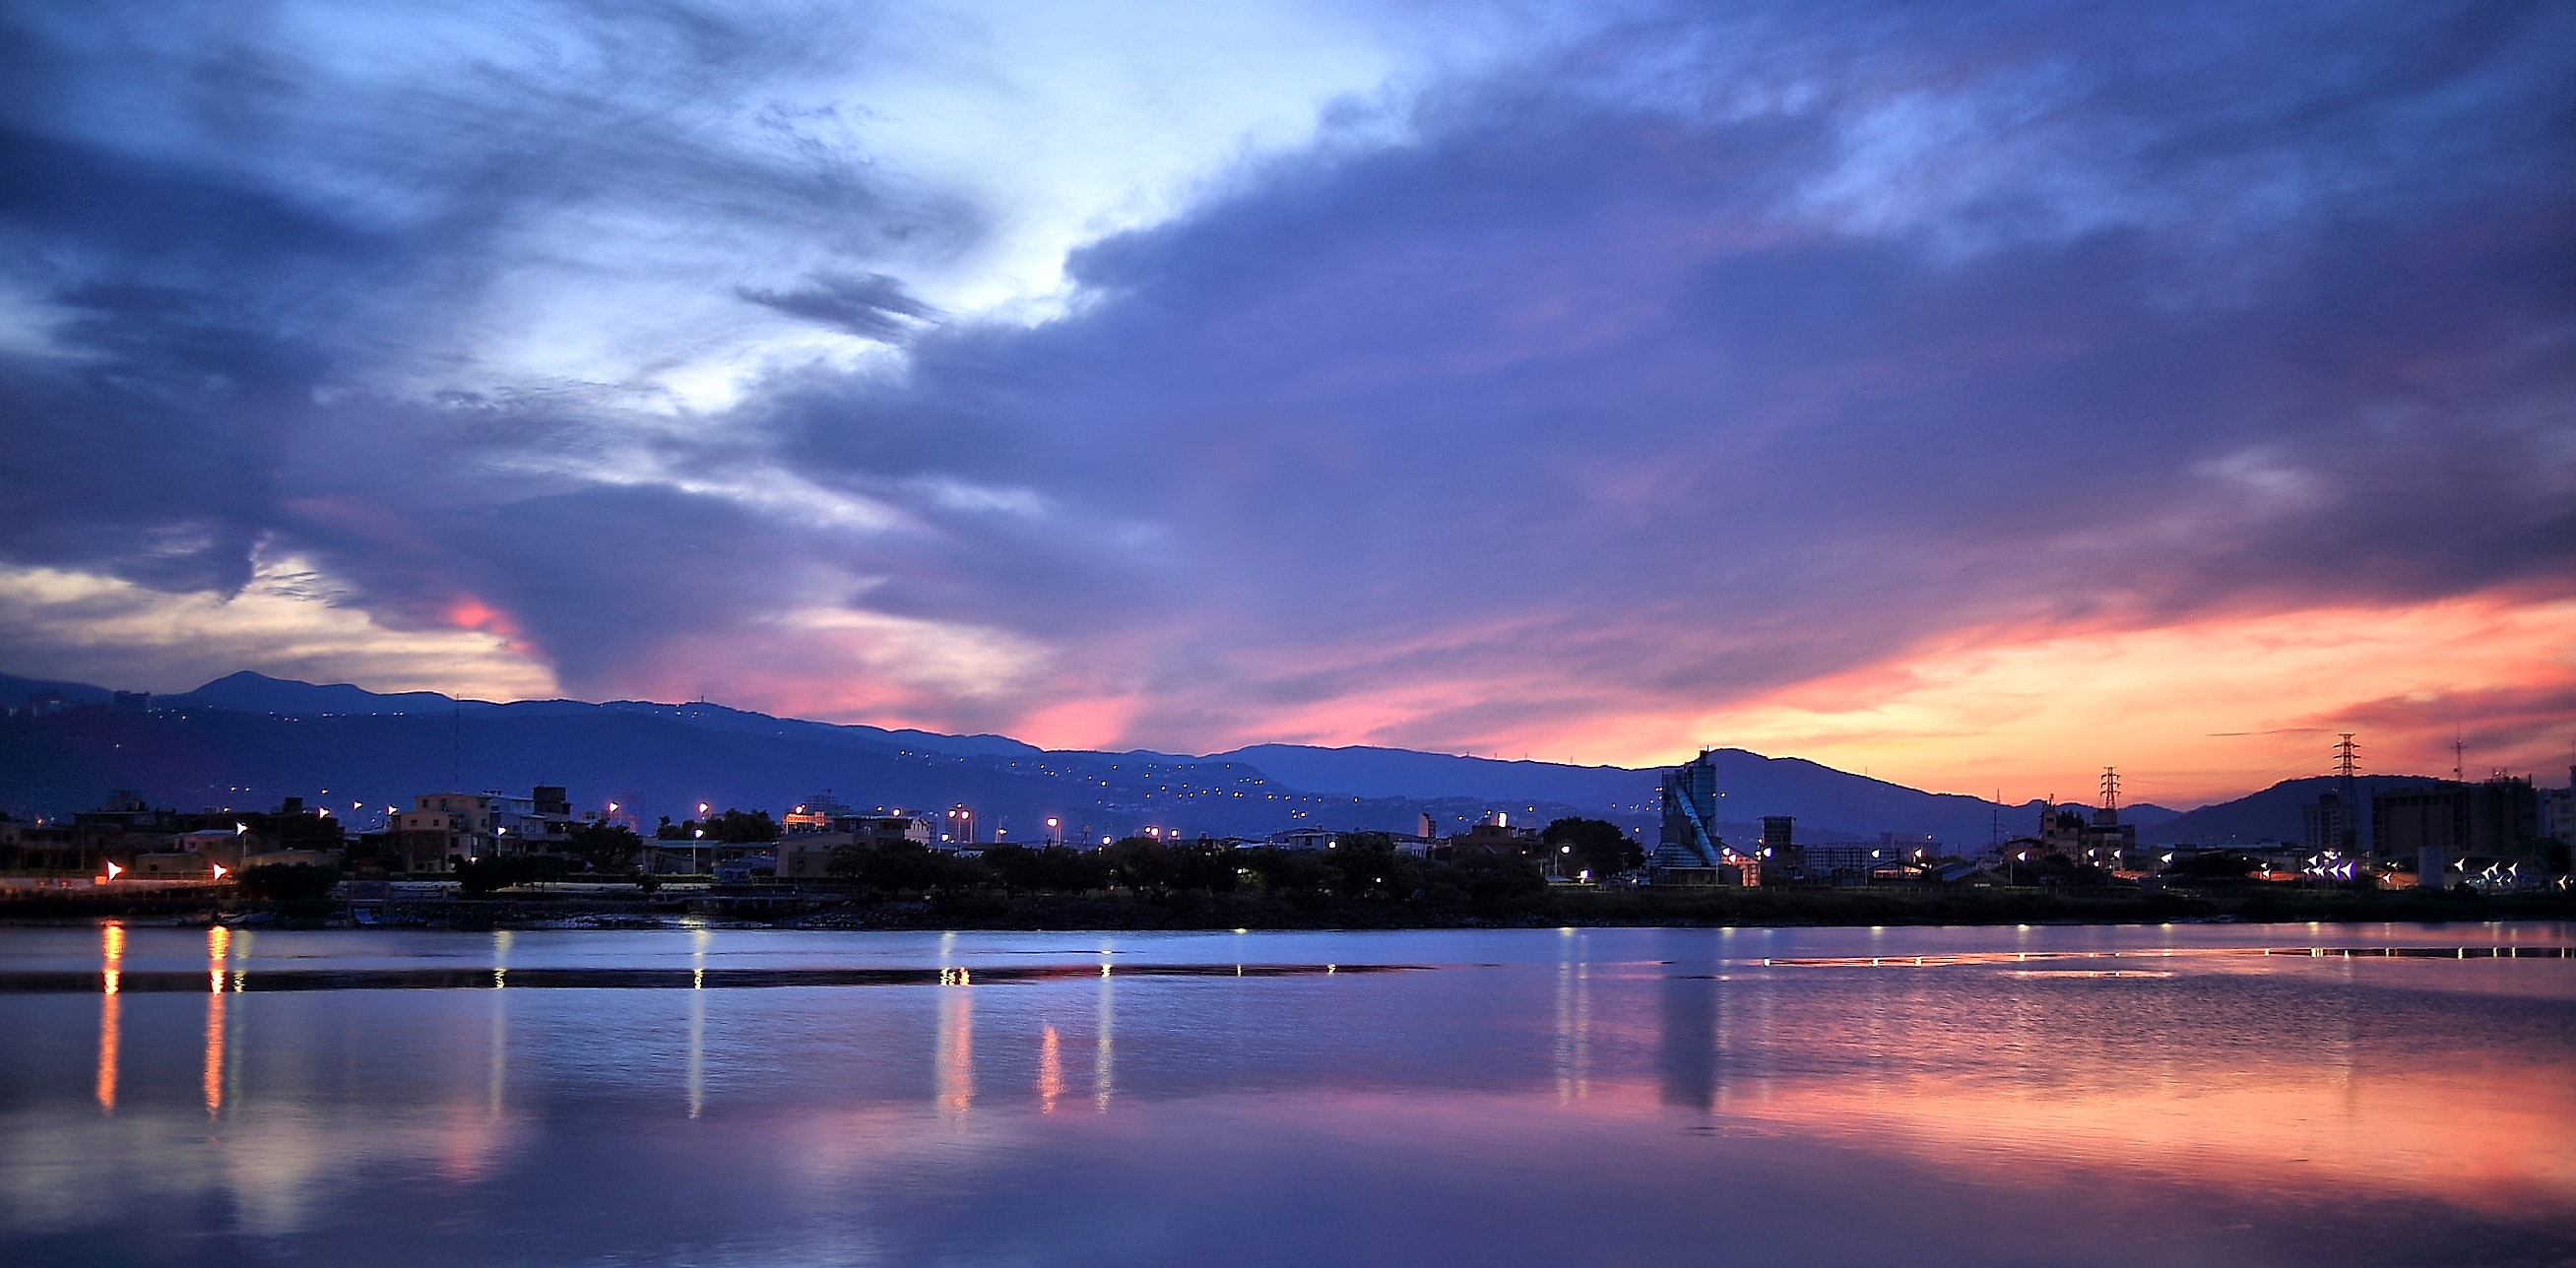
sky, body of water, nature, cloud, afterglow, reflection, dusk, water, blue, horizon, evening, sunset, lake, natural landscape, morning, river, daytime, atmospheric phenomenon, loch, sunrise, sea, dawn, reservoir, atmosphere, calm, lake district, landscape, night, city, coast, photography, bank, cumulus, bay, ocean, sunlight, mountain, panorama, meteorological phenomenon, cityscape, inlet, hill, skyline